Mongolian script

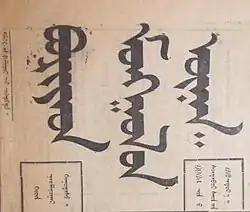
1925 logo of Buryat–Mongolian newspaper: ' 'Buryat-Mongol truth' with the suffix '.

All case suffixes, as well as any plural suffixes consisting of one or two syllables, are likewise separated by a preceding and hyphen-transliterated gap. A maximum of two case suffixes can be added to a stem.